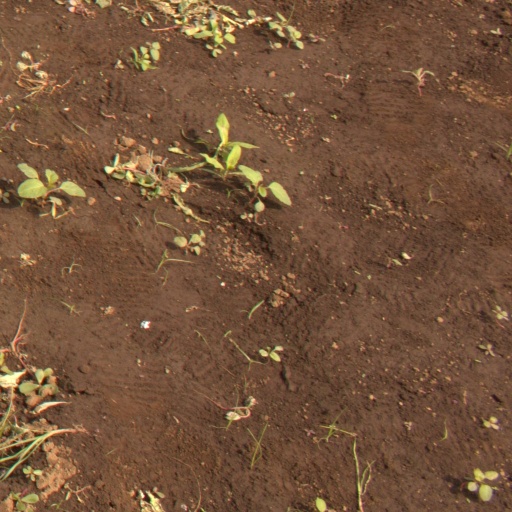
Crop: soybean